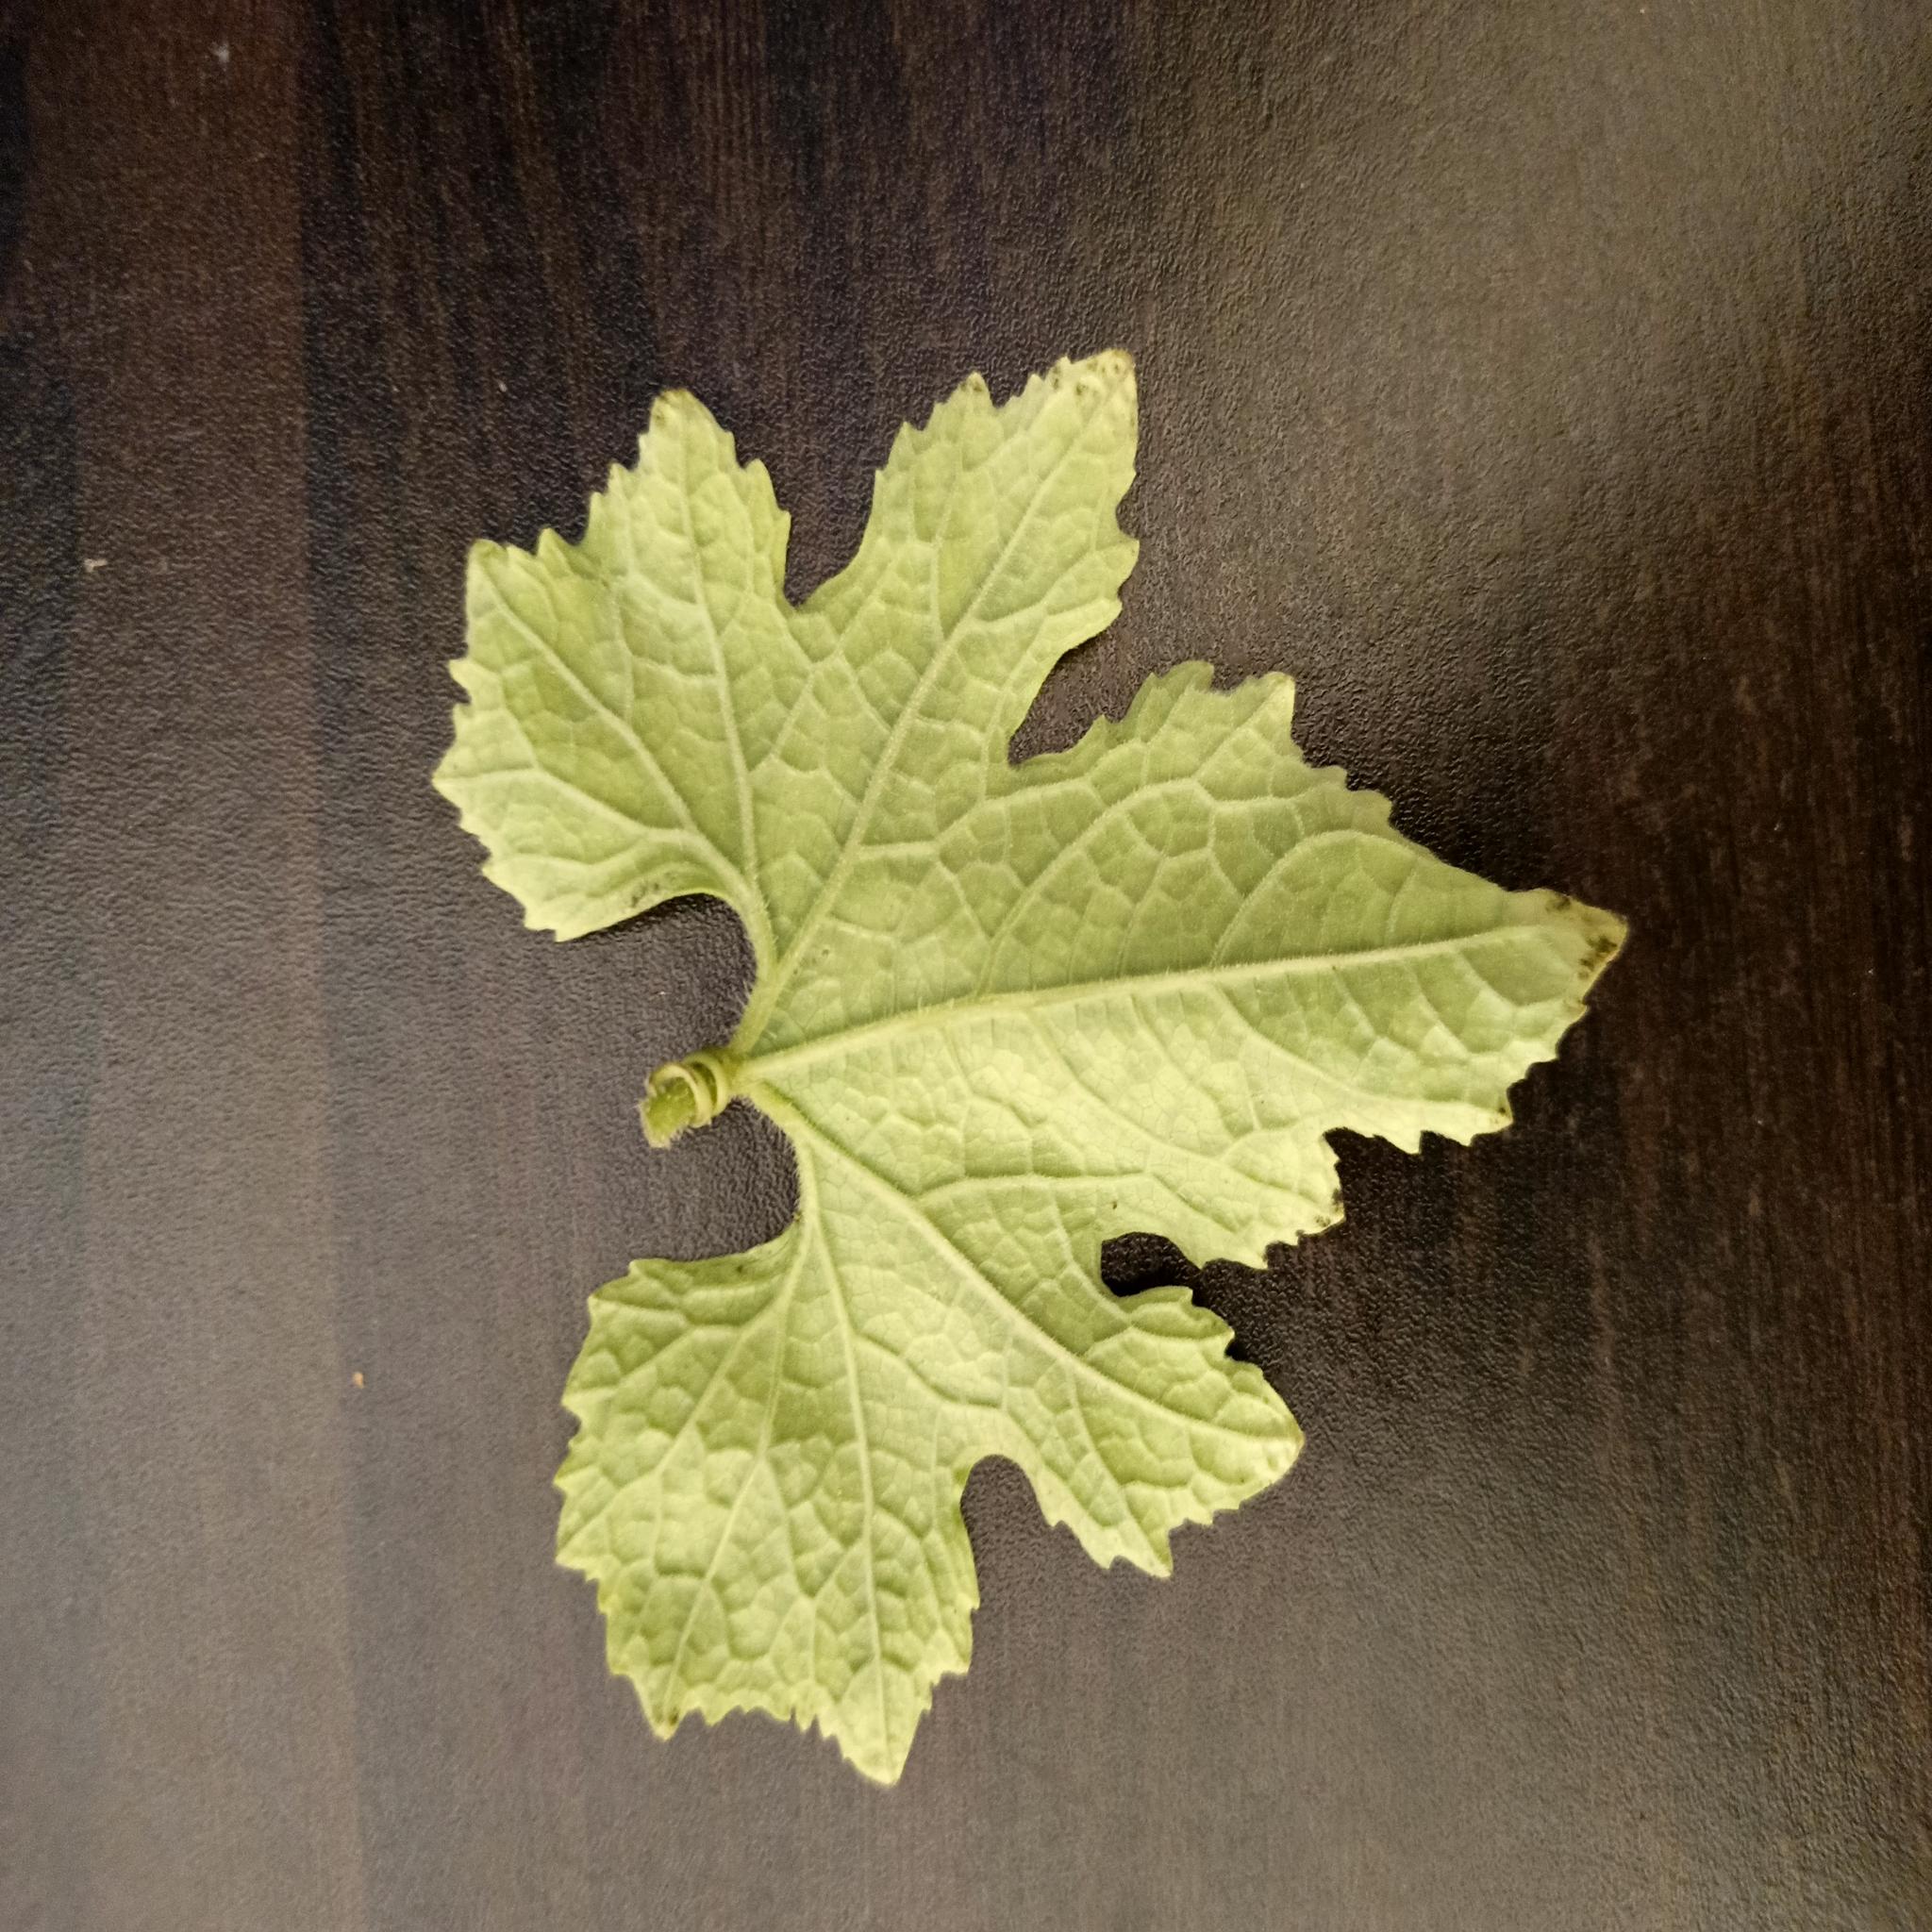
Label: Aphid